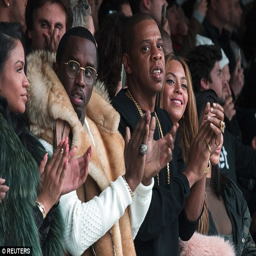
crowd pleaser : the stars in attendance applauded the show